Phileas Fogg snacks

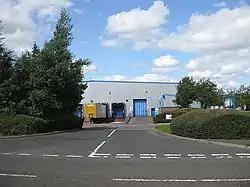
Entrance to the Phileas Fogg Factory

Phileas Fogg Ltd is a company that produces snack products in the United Kingdom that was created in 1982 by Derwent Valley Foods. The brand is named for Phileas Fogg, the protagonist of Jules Verne's "Around the World in Eighty Days", and the products are made in Consett, County Durham. When Derwent Valley Foods was sold in 1993, its products were rebranded but poorly received, leading to a decline in popularity. The brand was relaunched in 2009.